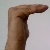
The image shows a hand gesture representing a space in Indian Sign Language.